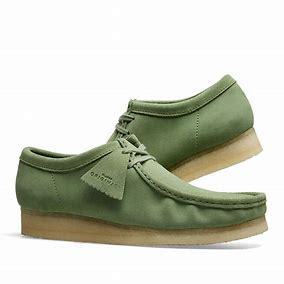
Brand: Clarks
Model: Originals Clarks Originals Wallabee